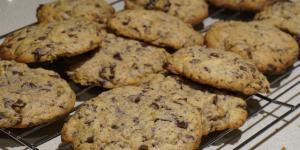
cookies con thermomix